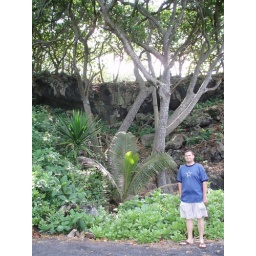
Garett standing in front of the black sand beach just outside of Hana.